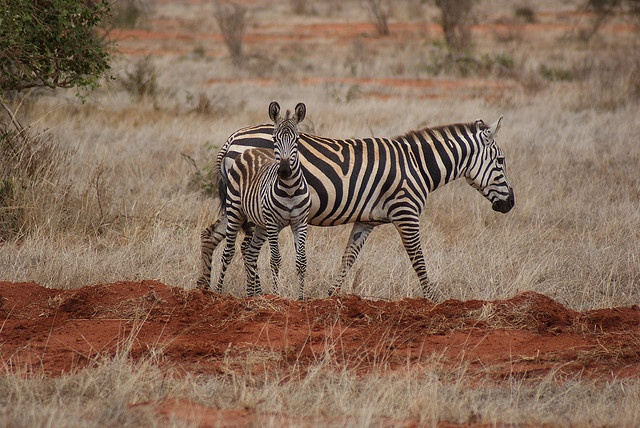
one small zebra, and a large zebra outside
Two zebras are walking together in a field.
There is a baby zebra with it's parent
Two zebras walk in a barren place with dry grass and red dirt.
Two zebras in their Savannah like habitat standing.